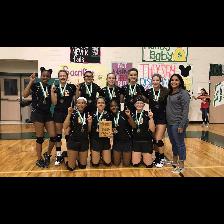
Label: Human